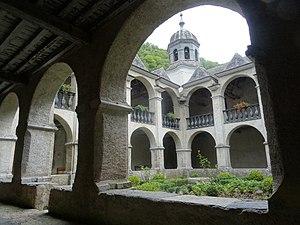
Le cloître du monastère Notre-Dame à Sarrance
Sarrance est une commune française située dans le département des Pyrénées-Atlantiques, en région Nouvelle-Aquitaine.